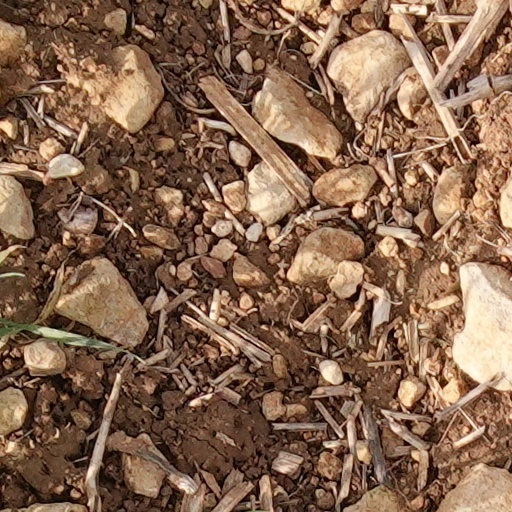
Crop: wheat